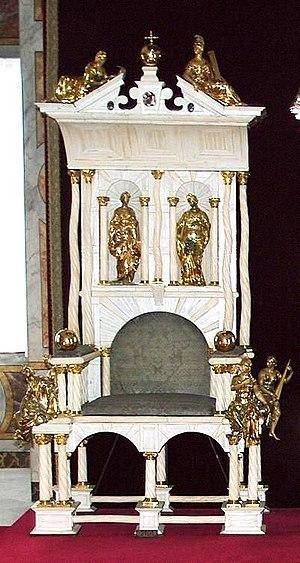
Une corne de licorne est un objet légendaire, connu en Europe occidentale. Durant la majeure partie du Moyen Âge et des Temps modernes, il est supposé être la corne unique ornant le front de la licorne. De nombreux pouvoirs de guérison et des vertus de contrepoison lui sont attribués. Ces propriétés, supposées réelles dès le XIIIᵉ siècle, en font l'un des remèdes les plus chers et les plus réputés au cours de la Renaissance, et justifient son utilisation dans les cours royales. Les croyances liées à la « corne de licorne » influencent l'alchimie à travers la médecine spagyrique. L'objet est à l'origine d'une série de tests sur ses propriétés de purification, relatés entre autres dans l'ouvrage d'Ambroise Paré, Discours de la licorne, qui annonce les prémices de la méthode expérimentale.